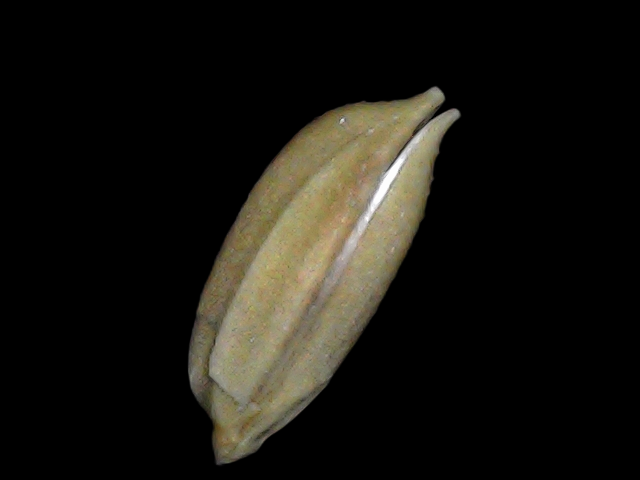
Rice variety: Bd34